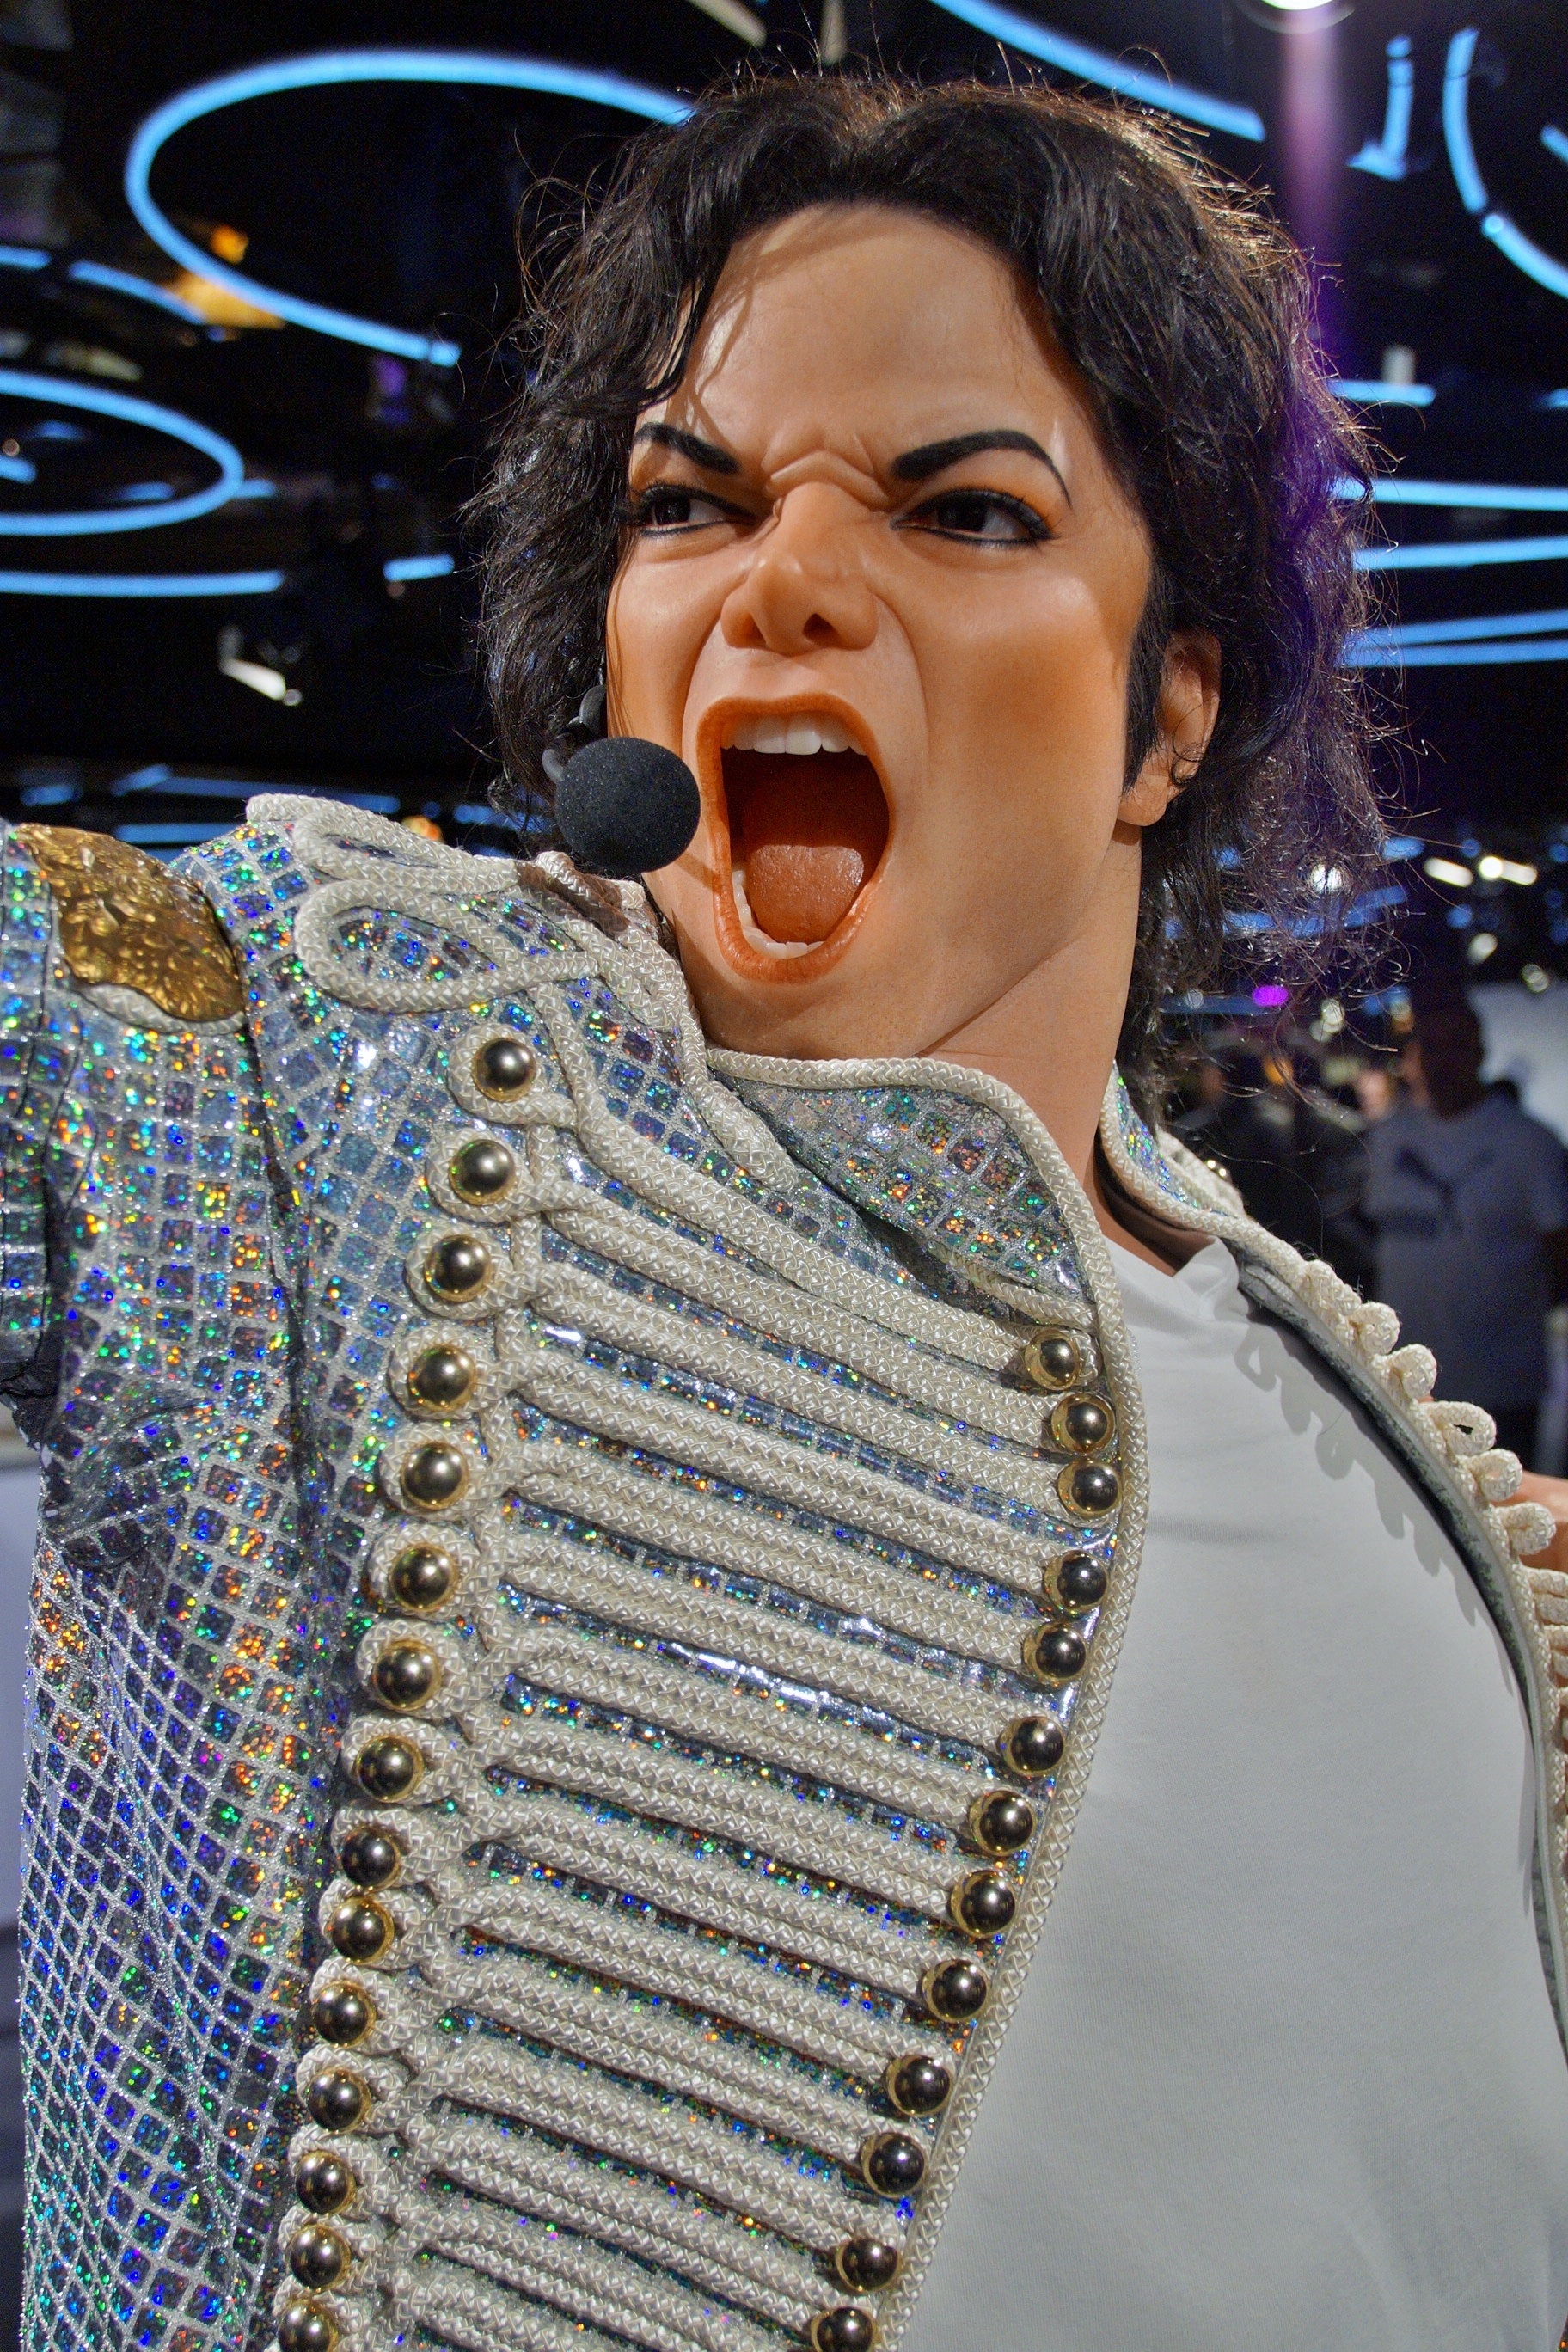
person, singer, fashion, hairstyle, singing, wax, wax museum, singer songwriter, michael jackson, grevin, the dummy